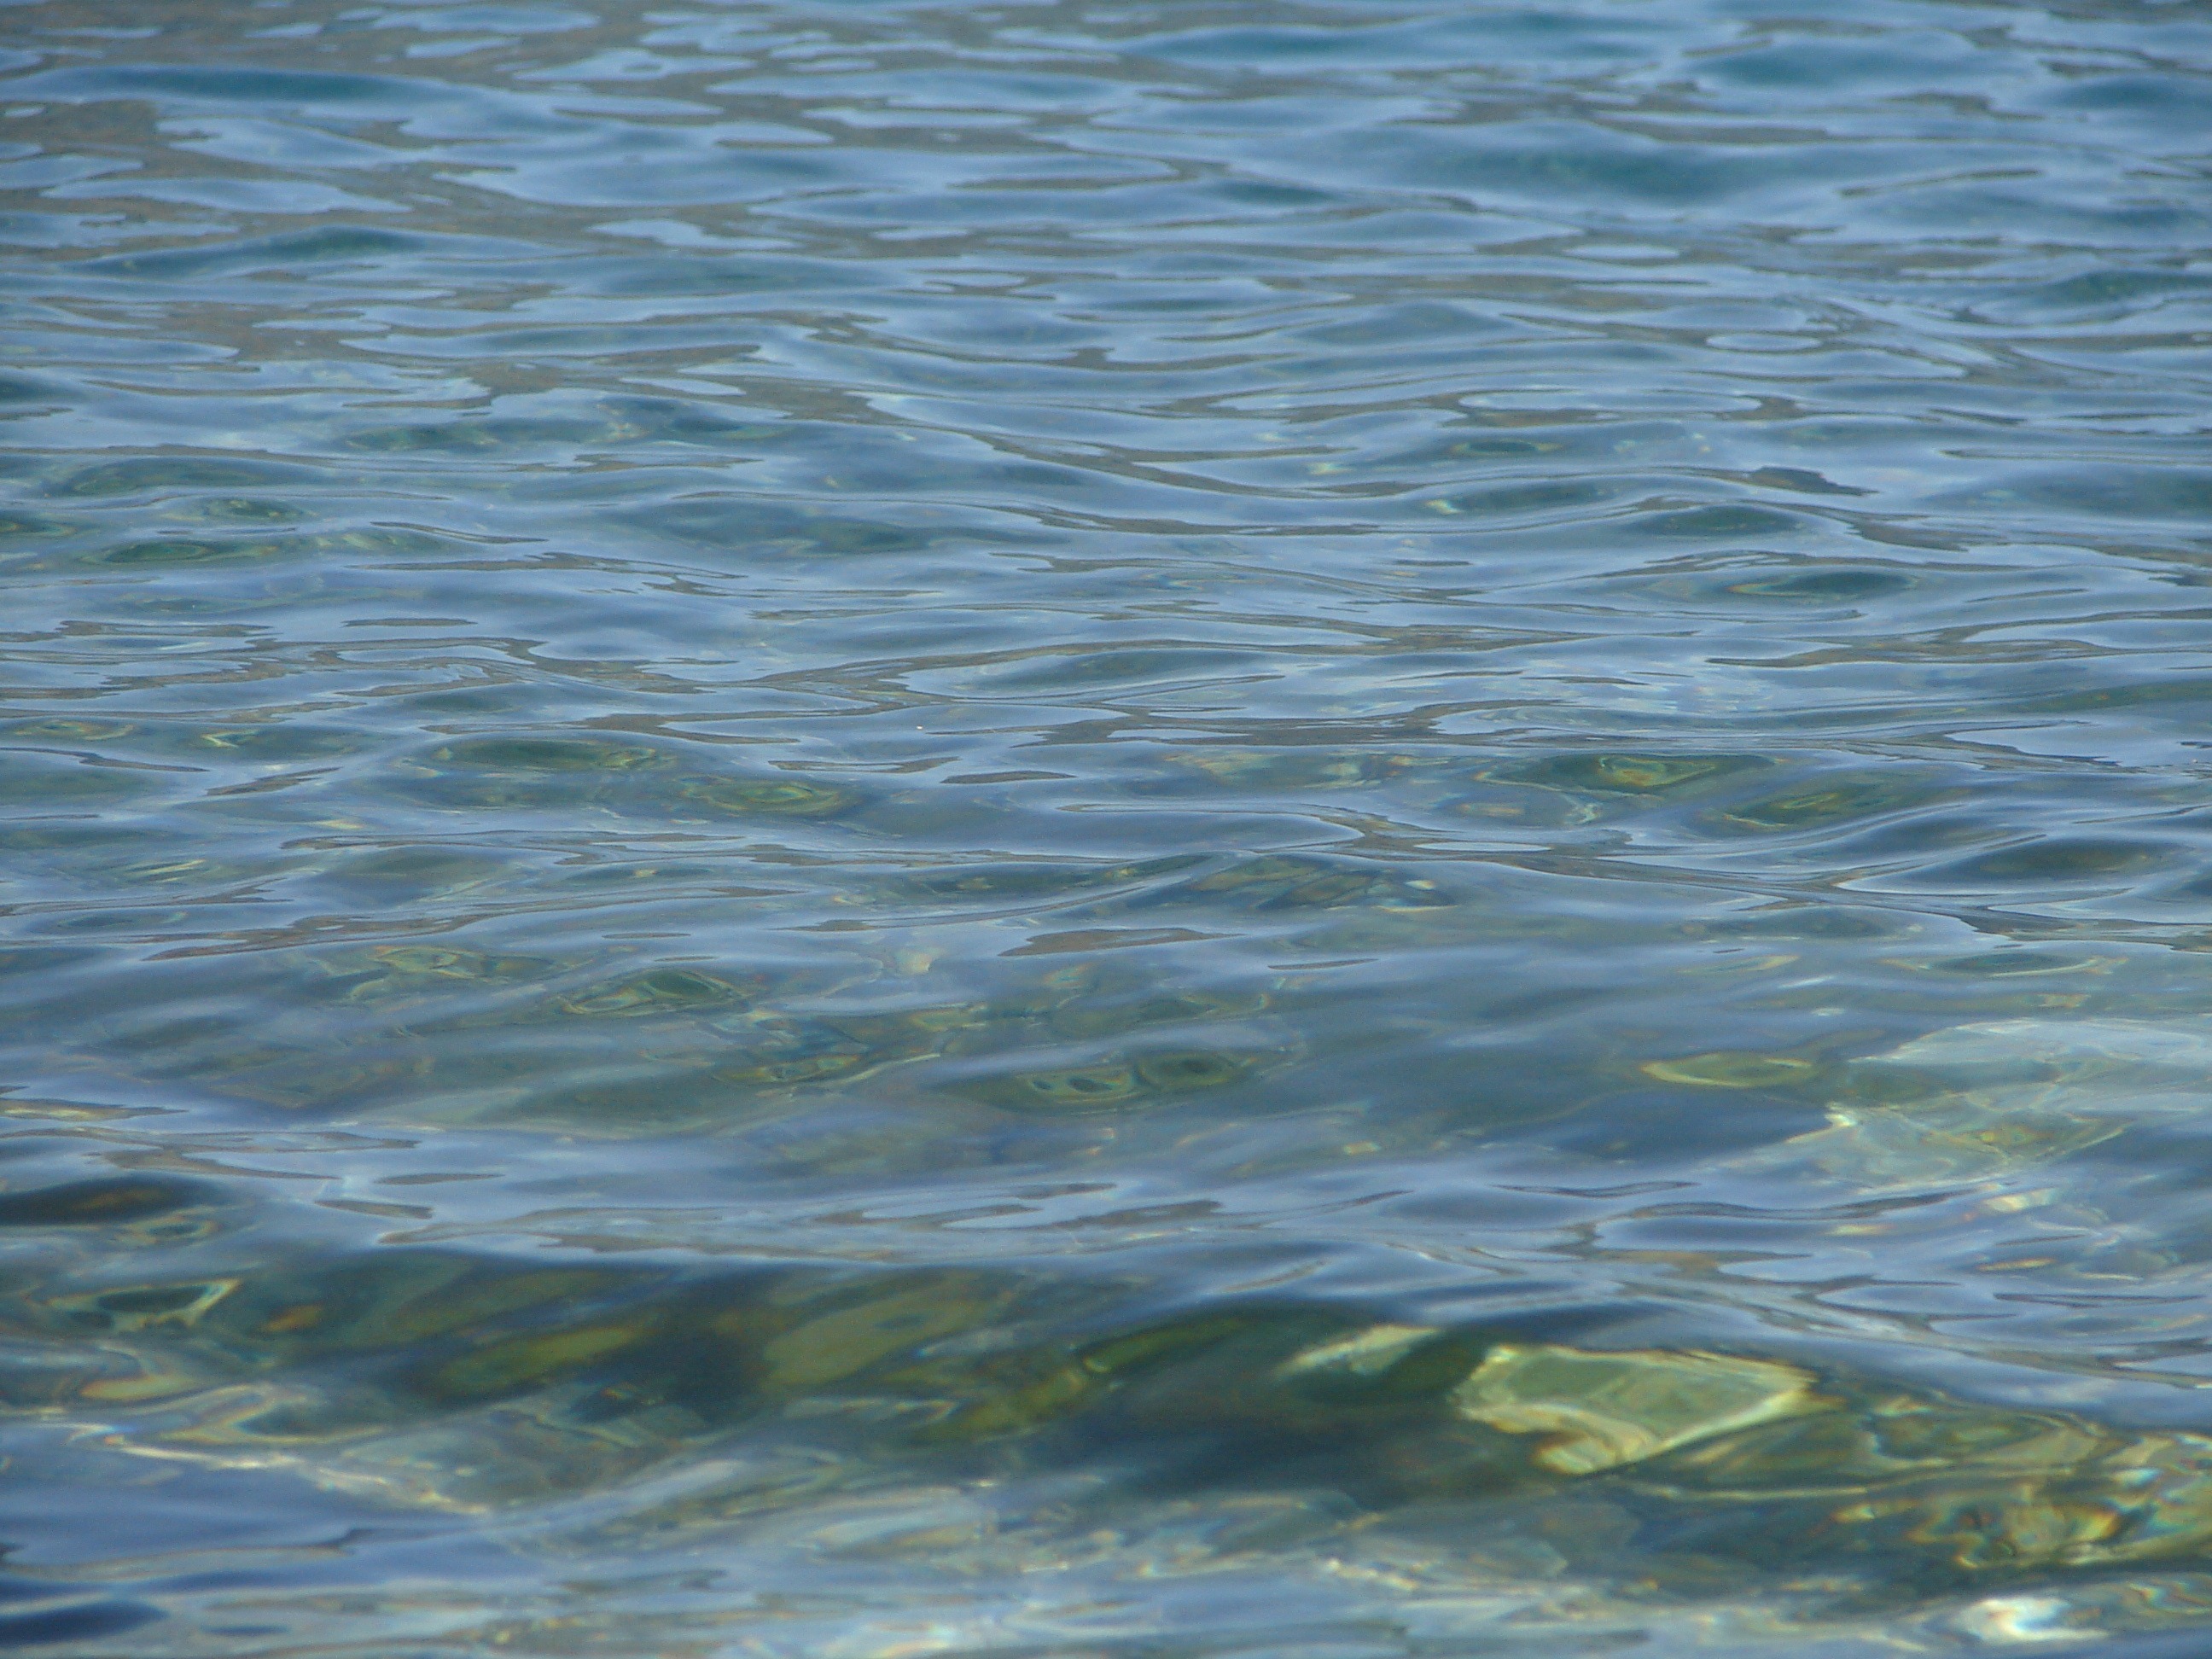
sea, coast, water, nature, ocean, sunlight, shore, wave, reflection, flowing, scenic, smooth, gray, blue, outdoors, grey, waves, reflective, rivers, backgrounds, streams, liquids, surfaces, wind wave, abstracts